Vladimir Klementyev

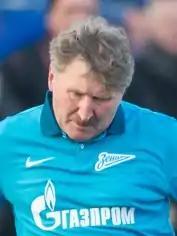
Vladimir Klementyev in 2014

Vladimir Alekseyevich Klementyev (born January 4, 1956, in Leningrad, now St. Petersburg) is a Soviet professional football coach and a former player.